Münstergasse Library

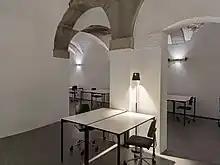
Study room at the Bibliothek Münstergasse

More recently, in 2014 to 2016, the library underwent a major reconstruction, with an investment of 37.3 million Swiss francs. The last comprehensive conversion with complete renovation was carried out in 2014 - 2016 by the Alb Architektengemeinschaft AG on behalf of the Burgergemeinde Bern. The building houses the Burgerbibliothek, which is the public archive of the Burgergemeinde Bern, and the Bibliothek Münstergasse as a branch library of the University Library of Bern.